Ranunculus californicus

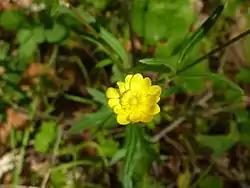
California buttercup ("Ranunculus californicus") in Sunol Regional Wilderness, northern California.

Ranunculus californicus, commonly known as the California buttercup, is a flowering plant of the buttercup family Ranunculaceae. It is a native of California, where it is common in many habitats, including chaparral and woodlands.